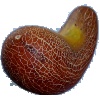
Label: Cucumber Ripe 1